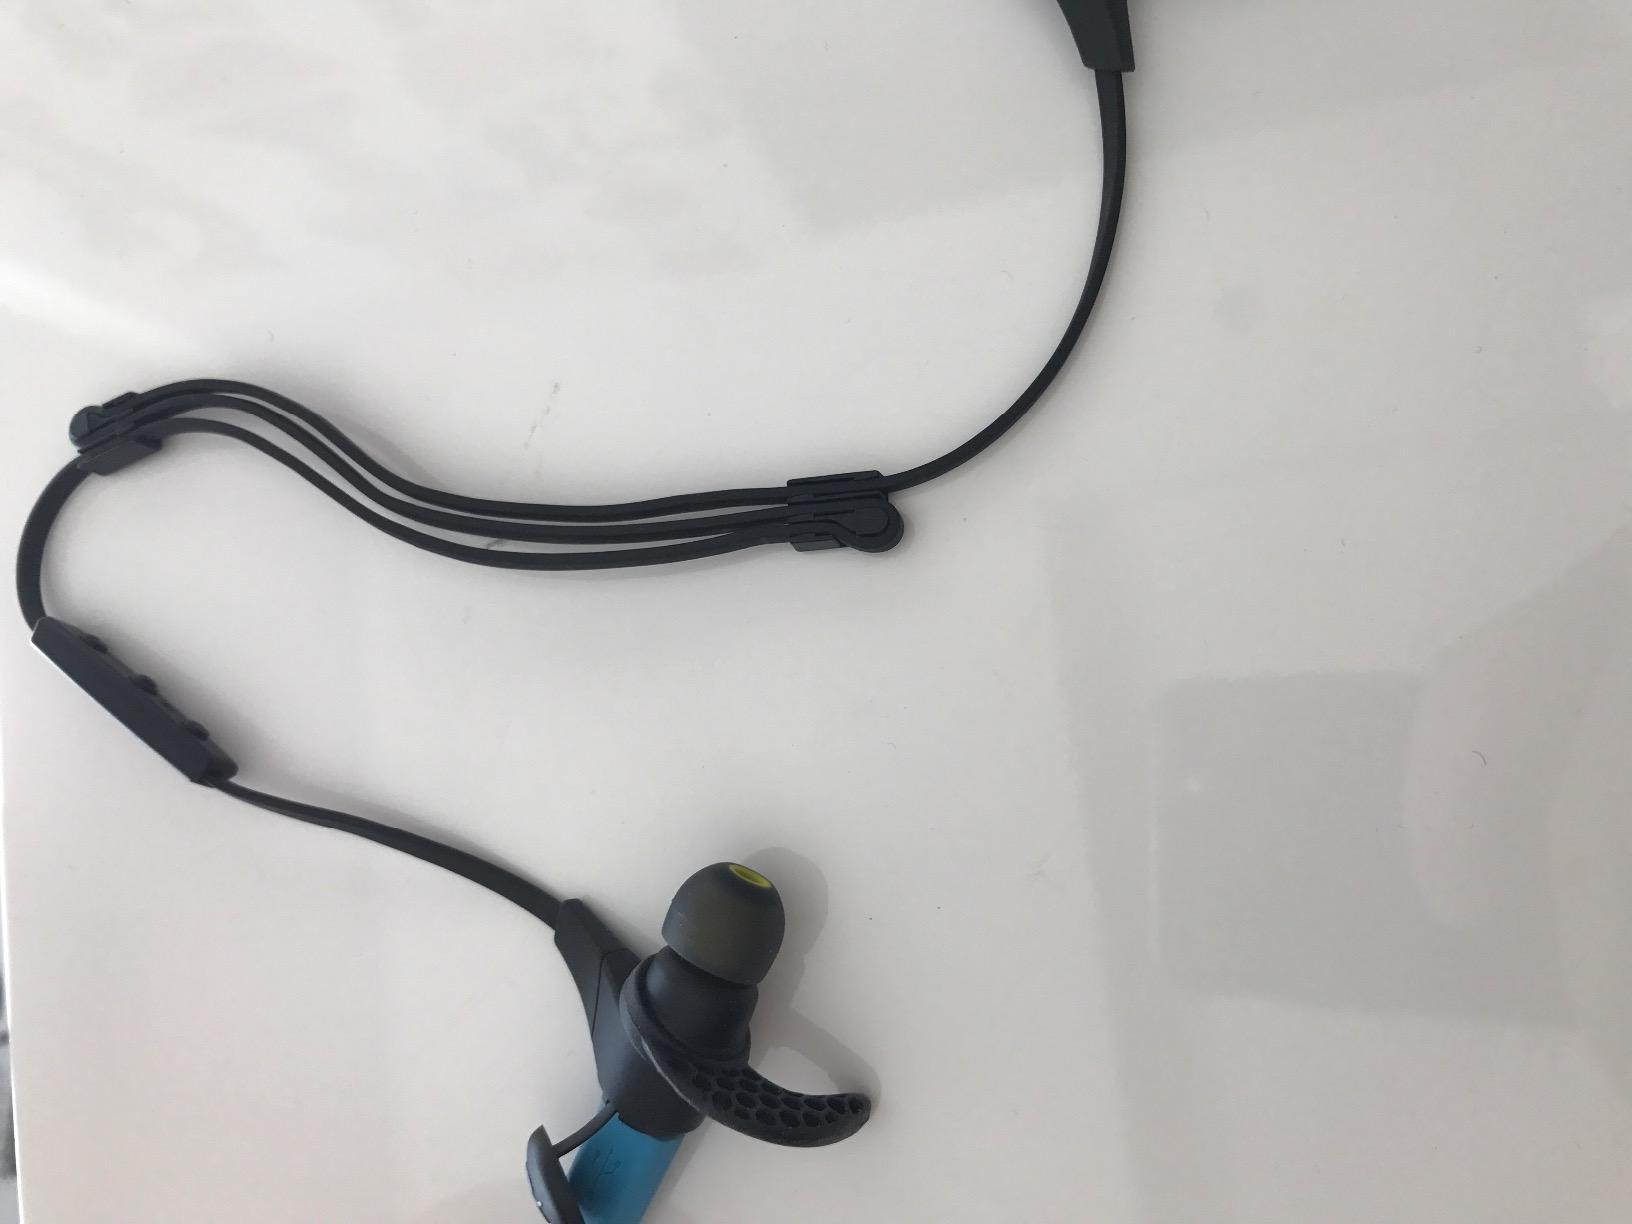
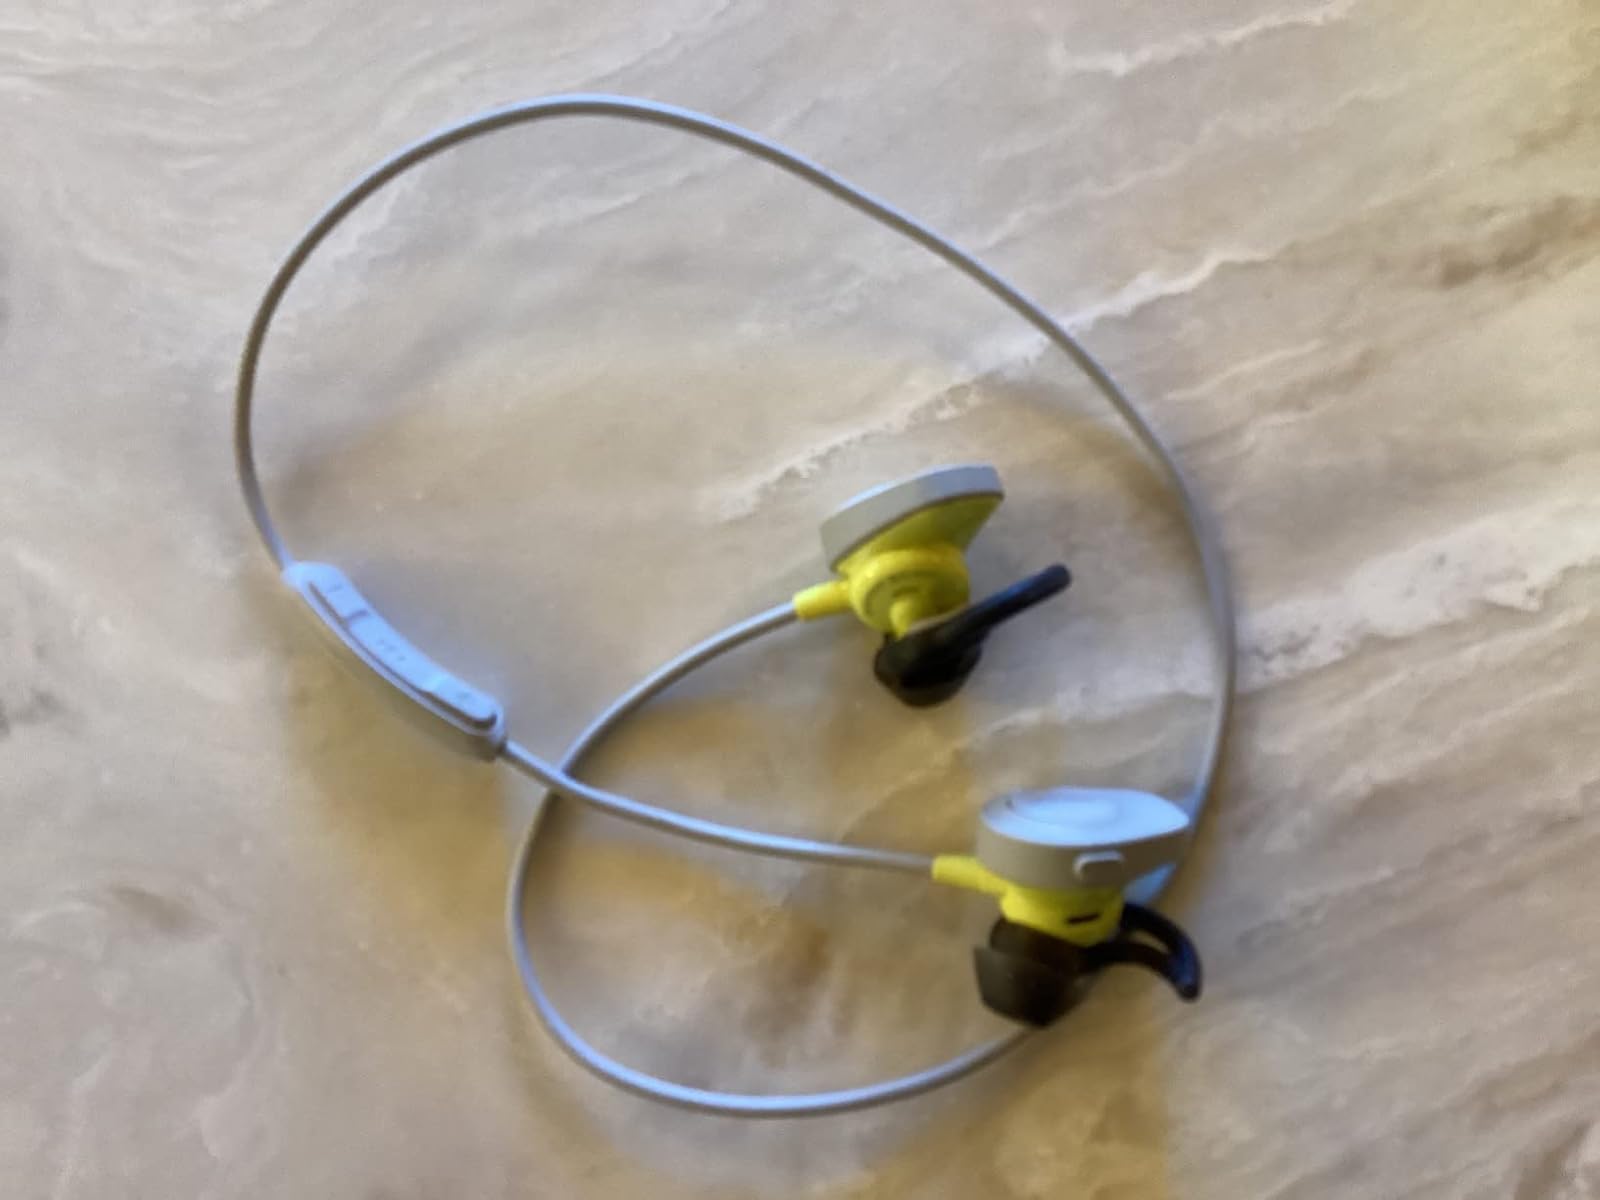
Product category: headphones
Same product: no